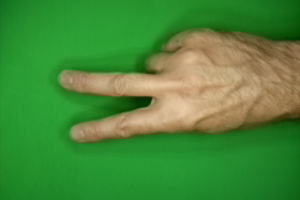
Label: scissors